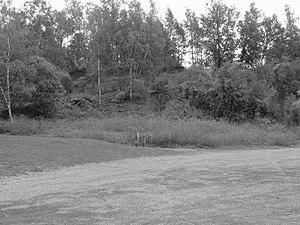
Terril n° 70 dit 3 - 4 de Meurchin Est chemin des îles, fosse n° 3 - 4 de la Compagnie des mines de Meurchin, Billy-Berclau et Wingles, Pas-de-Calais, Nord-Pas-de-Calais, France.
La fosse nᵒ 3 - 4 de la Compagnie des mines de Meurchin est un ancien charbonnage du Bassin minier du Nord-Pas-de-Calais, situé à Wingles. Son fonçage commence en 1869, mais le passage du niveau d'eau est tout particulièrement problématique. Les terrains sont instables et gorgés d'eau, la méthode de la trousse coupante est utilisée, mais les travaux sont longs et les problèmes se succèdent. Le fonçage est stoppé le 15 janvier 1872, il a alors coûté 150 517,18 francs pour seulement 21,38 mètres. Le procédé de fonçage Chaudron est alors mis en place, et débute le 18 juillet 1872. Les résultats sont probants.
Dans le bassin minier du Nord-Pas-de-Calais, 339 terrils sont recensés. En 1969, les Houillères leur ont attribué un numéro individuel, pour les référencer, et les exploiter. Ils sont numérotés d'ouest en est, du nᵒ 1 au 202. Une liste complémentaire a été créée dans les années 1970. Les sites y sont numérotés de 203 à 260, sans logique spécifique, chaque numéro ayant été attribué en fonction des sites susceptibles d'être exploités. Certains sites étant composés de plusieurs terrils annexes ou satellites, une lettre suit le numéro.